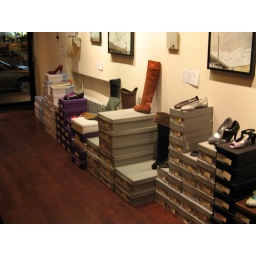
on a chilly day in February, 186 pairs of shoes and 18 bags go on SUPER SALE!!